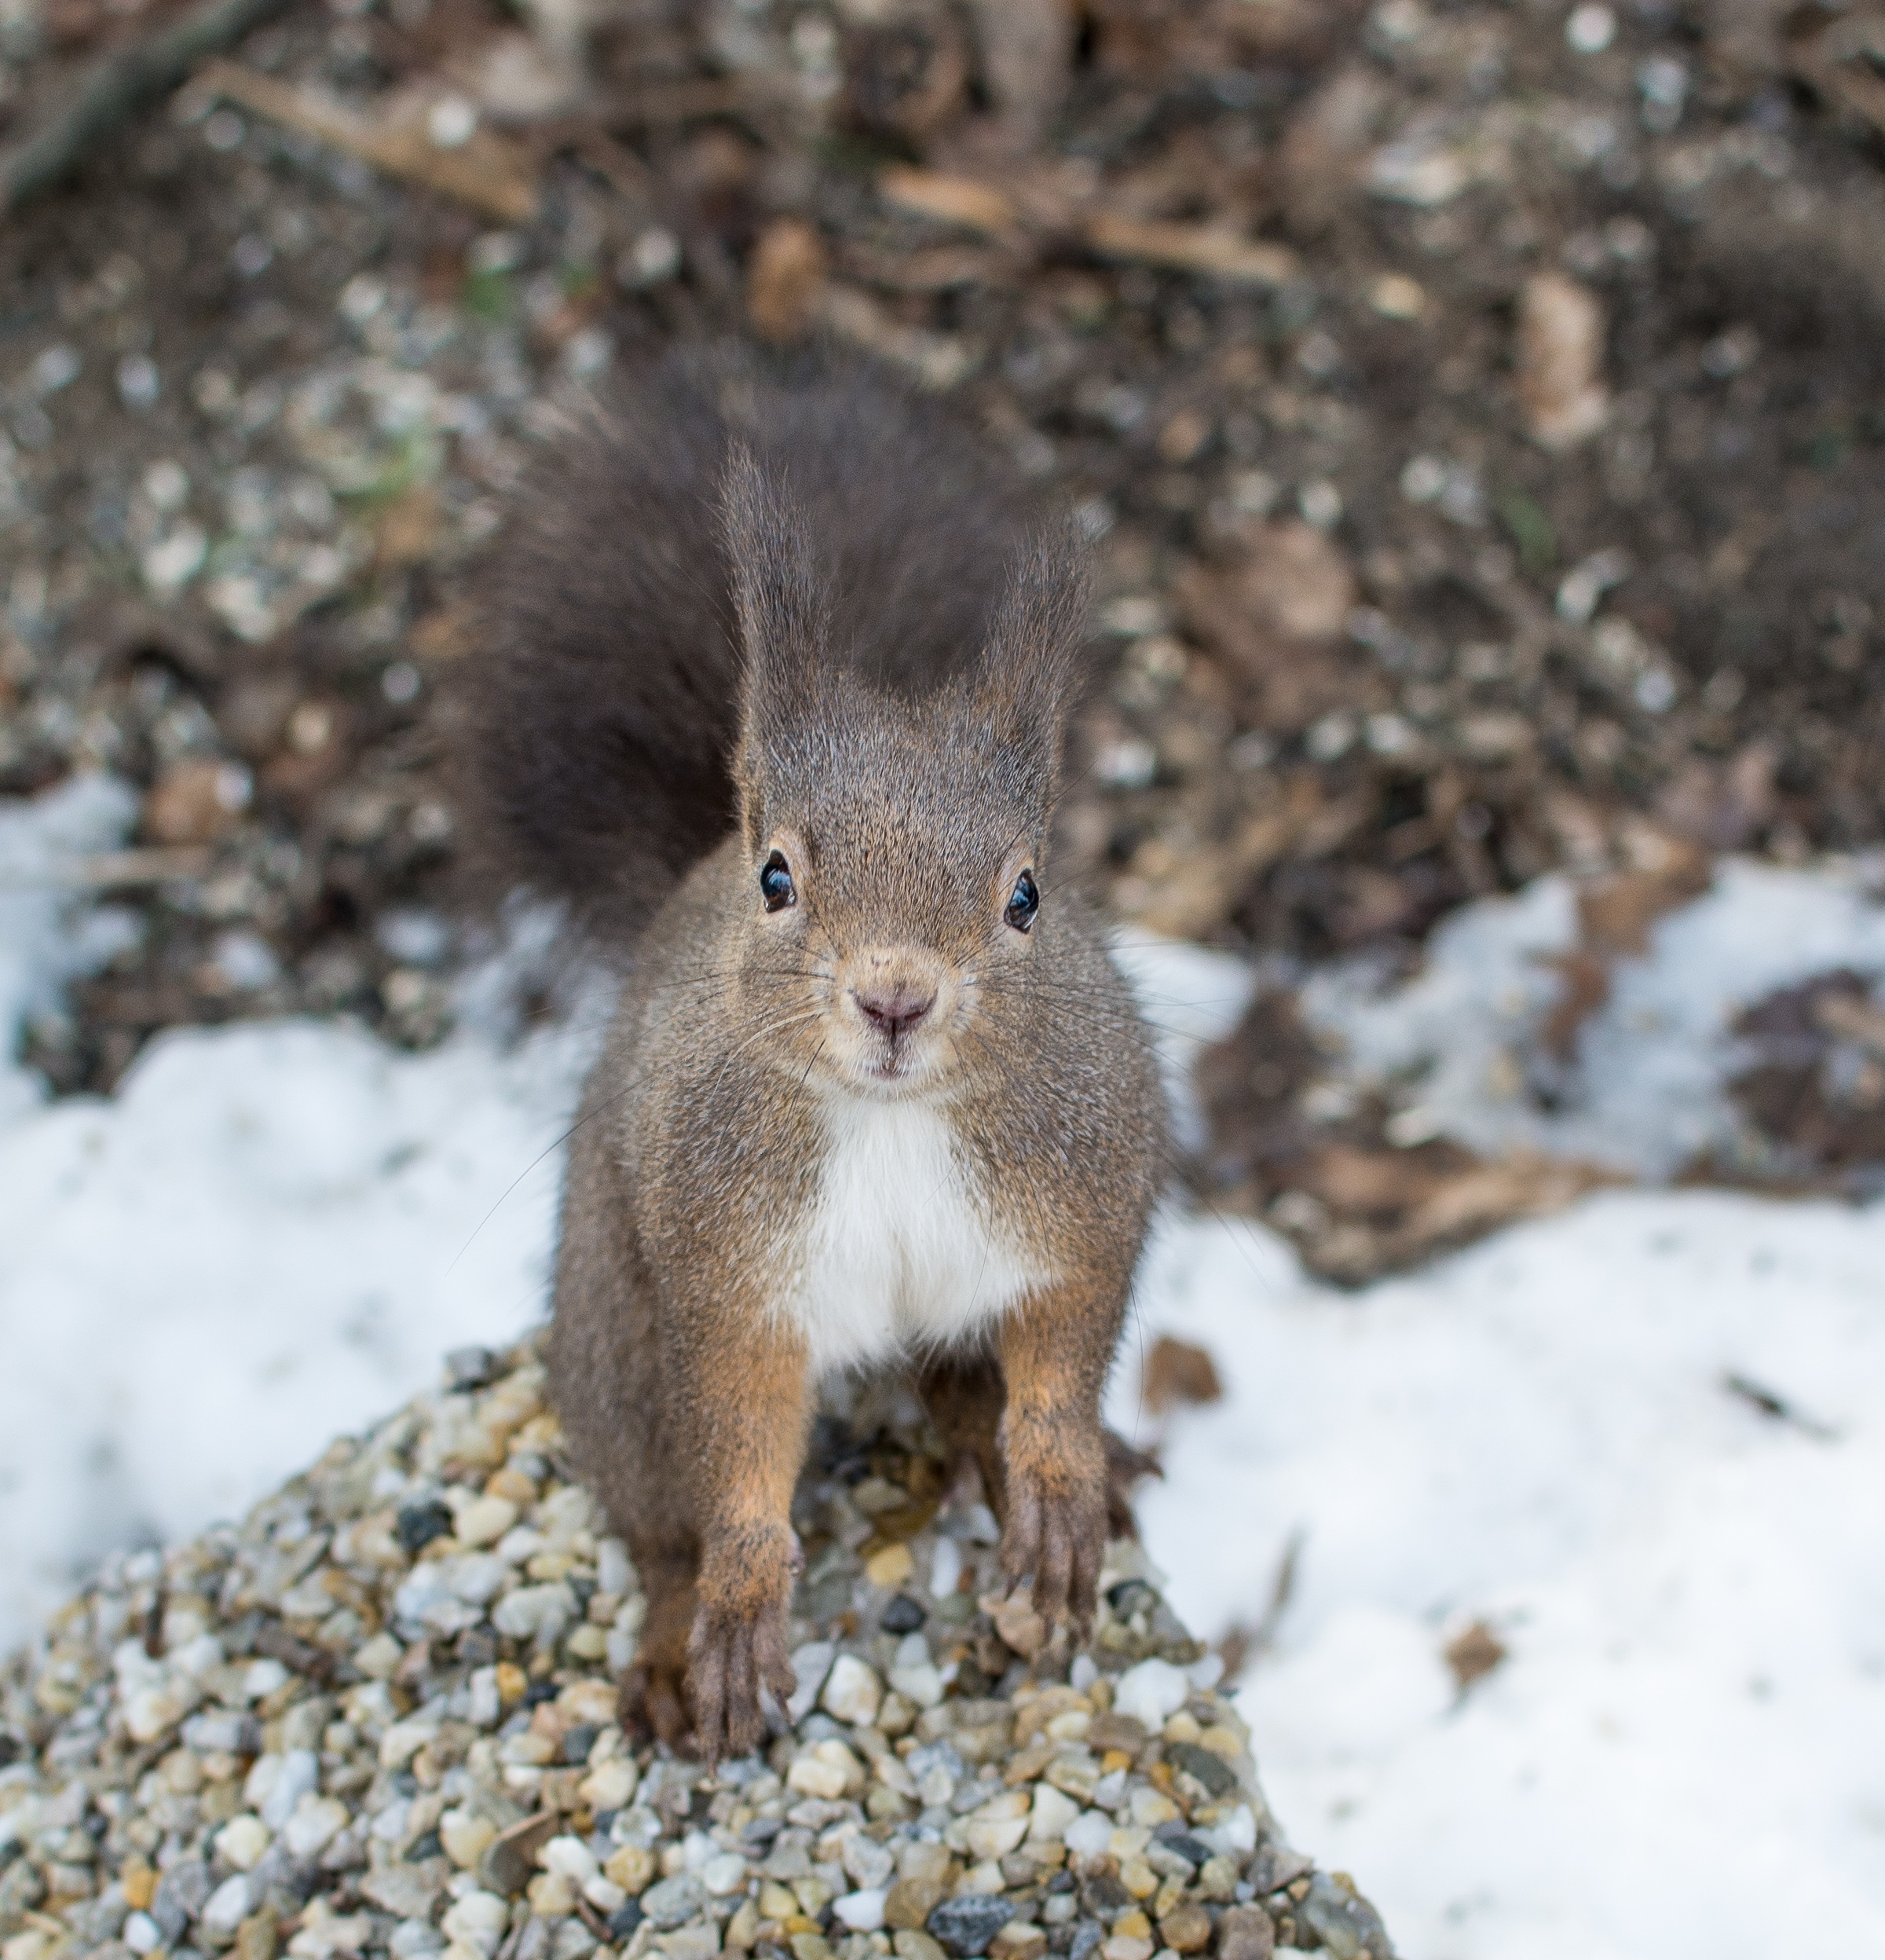
nature, wildlife, fur, mammal, squirrel, rodent, fauna, animals, vertebrate, possierlich, verifiable kitten, fox squirrel